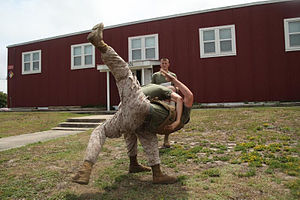
Selvforsvarsmærket
Hoftekast.
Selvforsvarsmærket er et dansk system beregnet på selvforsvar. Hensigten er at kunne pacificere en overfaldsperson under iagtagelse af gældende lovgivning på området. Der indgår ingen kampsportselementer i forbindelse med selvforsvarsmærket.